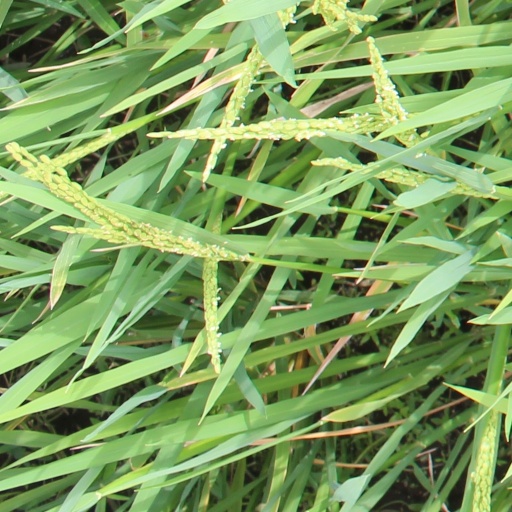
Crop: rice